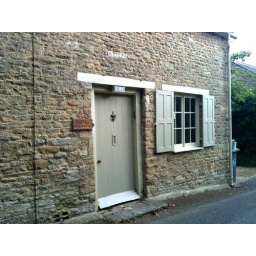
The Old Bake House door and window shutters in Minster Lovell Village